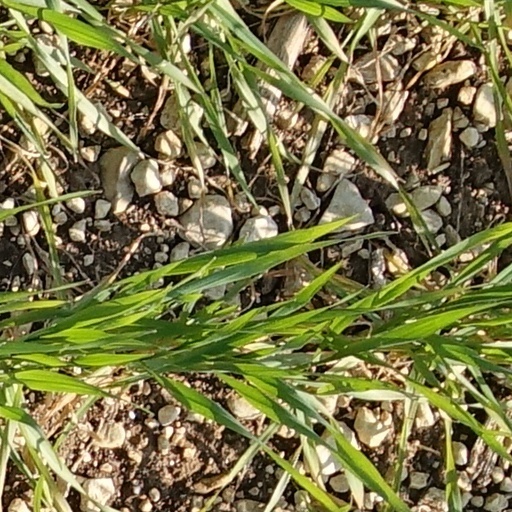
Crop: wheat